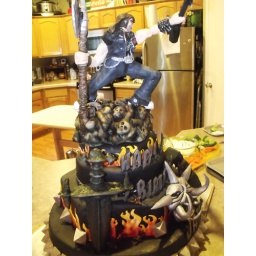
brutal legend cake in kitchen